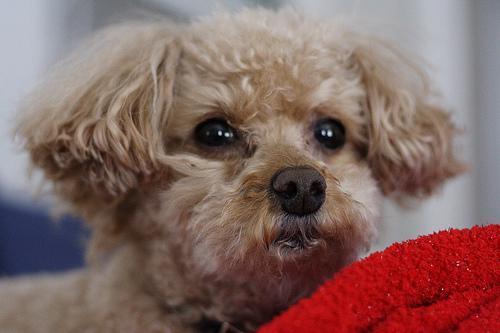
toy_poodle